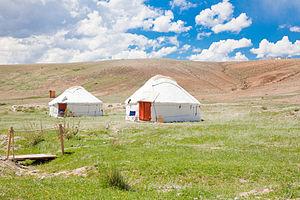
La steppe de la Tchouïa forme une dépression montagneuse au sud-est de l'Altaï dans la république de l'Altaï. Elle dépend du territoire administratif du raïon de Koch-Agatch qui jouxte la Mongolie. Elle est traversée par le cours supérieur de la Tchouïa.